Rojak

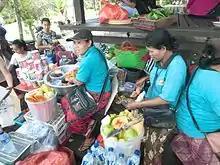
Fruit rujak sellers in Bali, Indonesia

In Indonesia, particularly among the Javanese, the sweet, spicy, and sour tastes of rujak are popular among pregnant women; this craving for unripe mango and other sour-tasting fruits is known as "ngidham" or "nyidham" in Javanese. In Javanese culture, rujak is an essential part of the traditional prenatal ceremony called "naloni mitoni" or "tujuh bulanan" (literally: "seventh month") and is meant to wish the mother-to-be a safe, smooth, and successful labour. The recipe for this ceremony is similar to typical fruit rujak, with the exceptions that the fruits are roughly shredded instead of thinly sliced, and that "jeruk bali" (pomelo/pink grapefruit) is an essential ingredient. Javanese people believe that if the rujak tastes sweet, the child will be a girl, and if it is spicy, it will be a boy.